YP Holdings

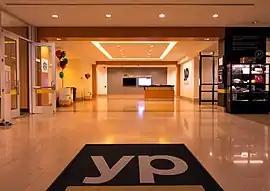
Entrance to the YP Headquarters, in Tucker Georgia

YP Holdings, now a wholly owned subsidiary of Thryv, is the American parent company for YP LLC. Its products include printed telephone directories, yp.com and YP app. YP offers local search, display ads and direct marketing. On July 31, 2012, YP was included in PaidContent50's list of "the world's most successful digital media companies" based on 2011 digital ad revenue.